Bishopstone, Salisbury

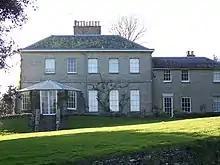
Rear of Bishopstone House

The site of Bishopstone village has only the church, the former rectory, Manor Farm and a few houses; there are signs of a deserted medieval village east of the church. The rectory, now called Bishopstone House, was built in yellow brick around 1820 to designs of Bath architect John Lowder; it was sold into private use in the 1950s. Manor Farm was built in the early 19th century for the Wilton estate, the house in red brick and the later outbuildings in characteristic banded brick and flint.